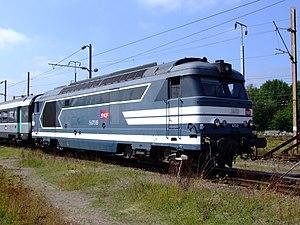
On appelle livrée la décoration extérieure d'un matériel roulant ferroviaire. Au cours de son histoire, depuis 1938, la Société nationale des chemins de fer français a utilisé de nombreuses livrées liées aux modes et aux changements de matériels. Certaines sont des essais sans lendemain sur quelques machines, d'autres sont de véritables marqueurs de l'identité de l'entreprise, par exemple la livrée « béton ».
Cette liste recense les parcs de matériels roulants utilisés par le réseau TER Grand Est.